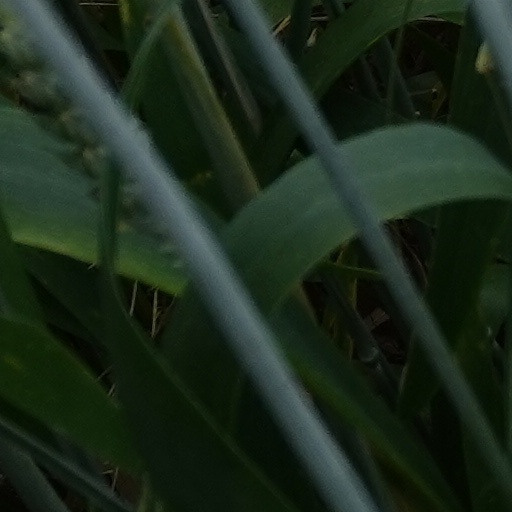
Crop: wheat